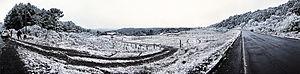
São Joaquim est une ville brésilienne de l'État de Santa Catarina.